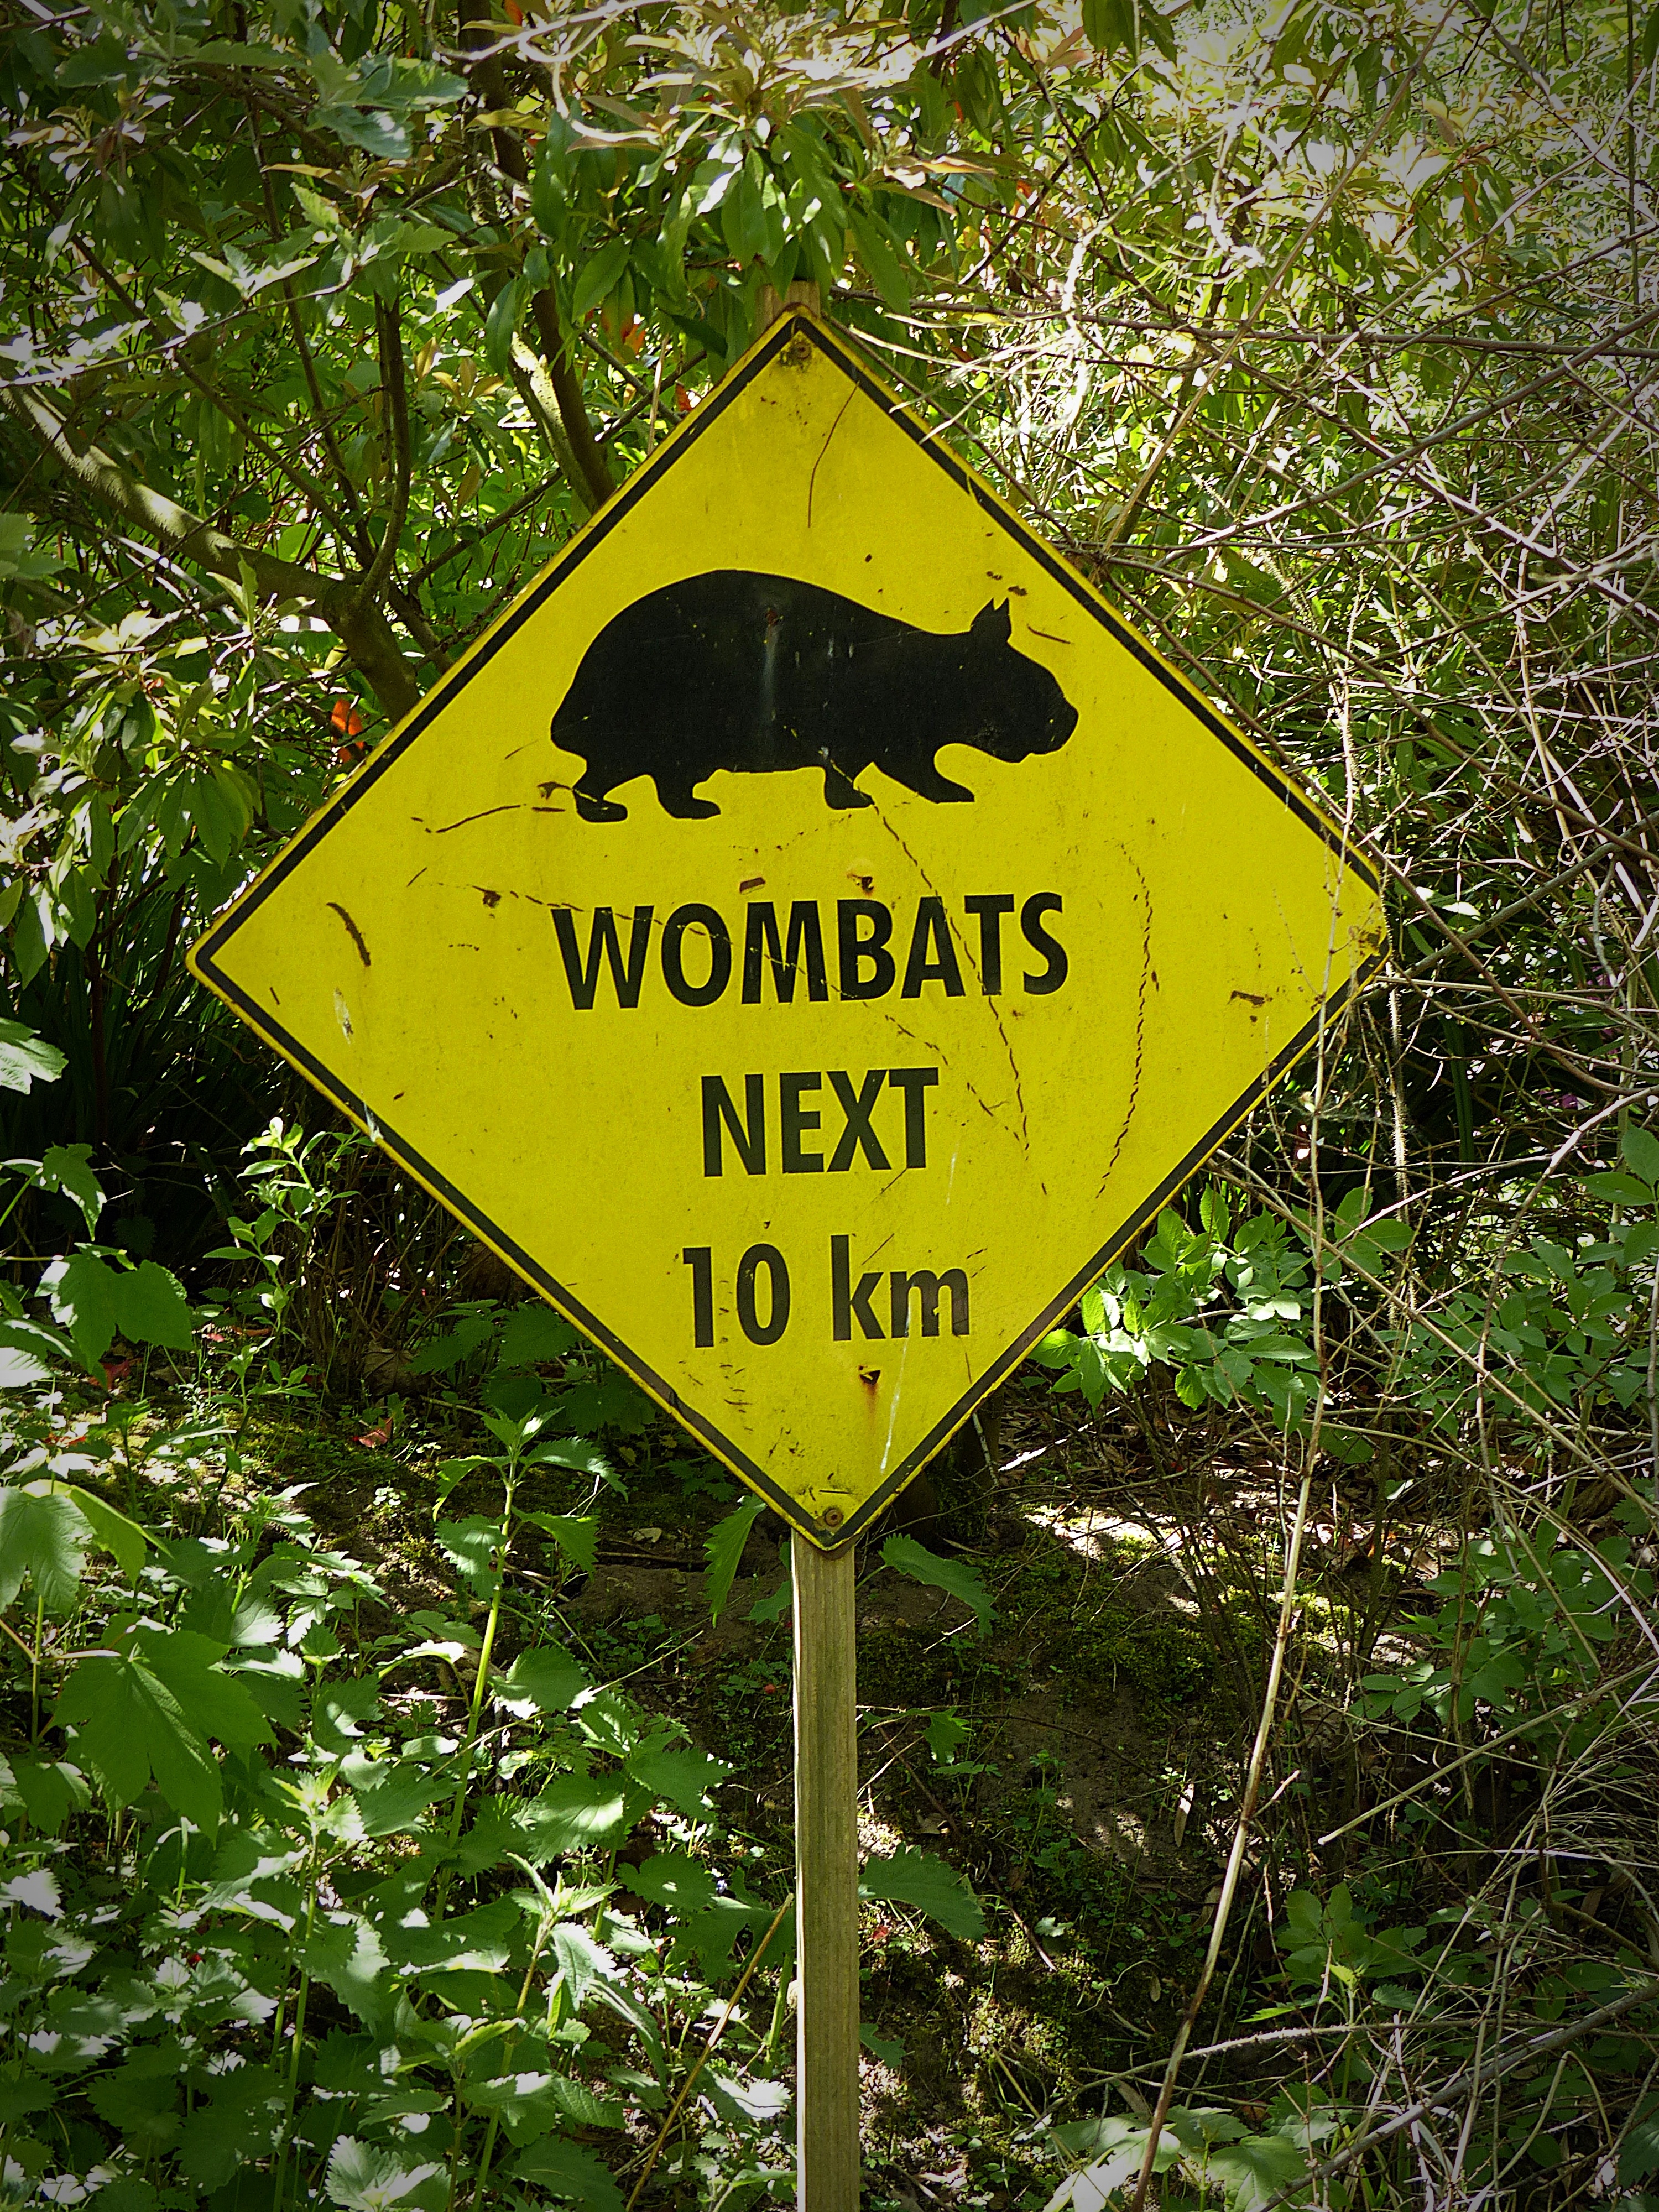
trail, leaf, sign, green, street sign, yellow, signage, note, shield, wombat, traffic sign, wombats